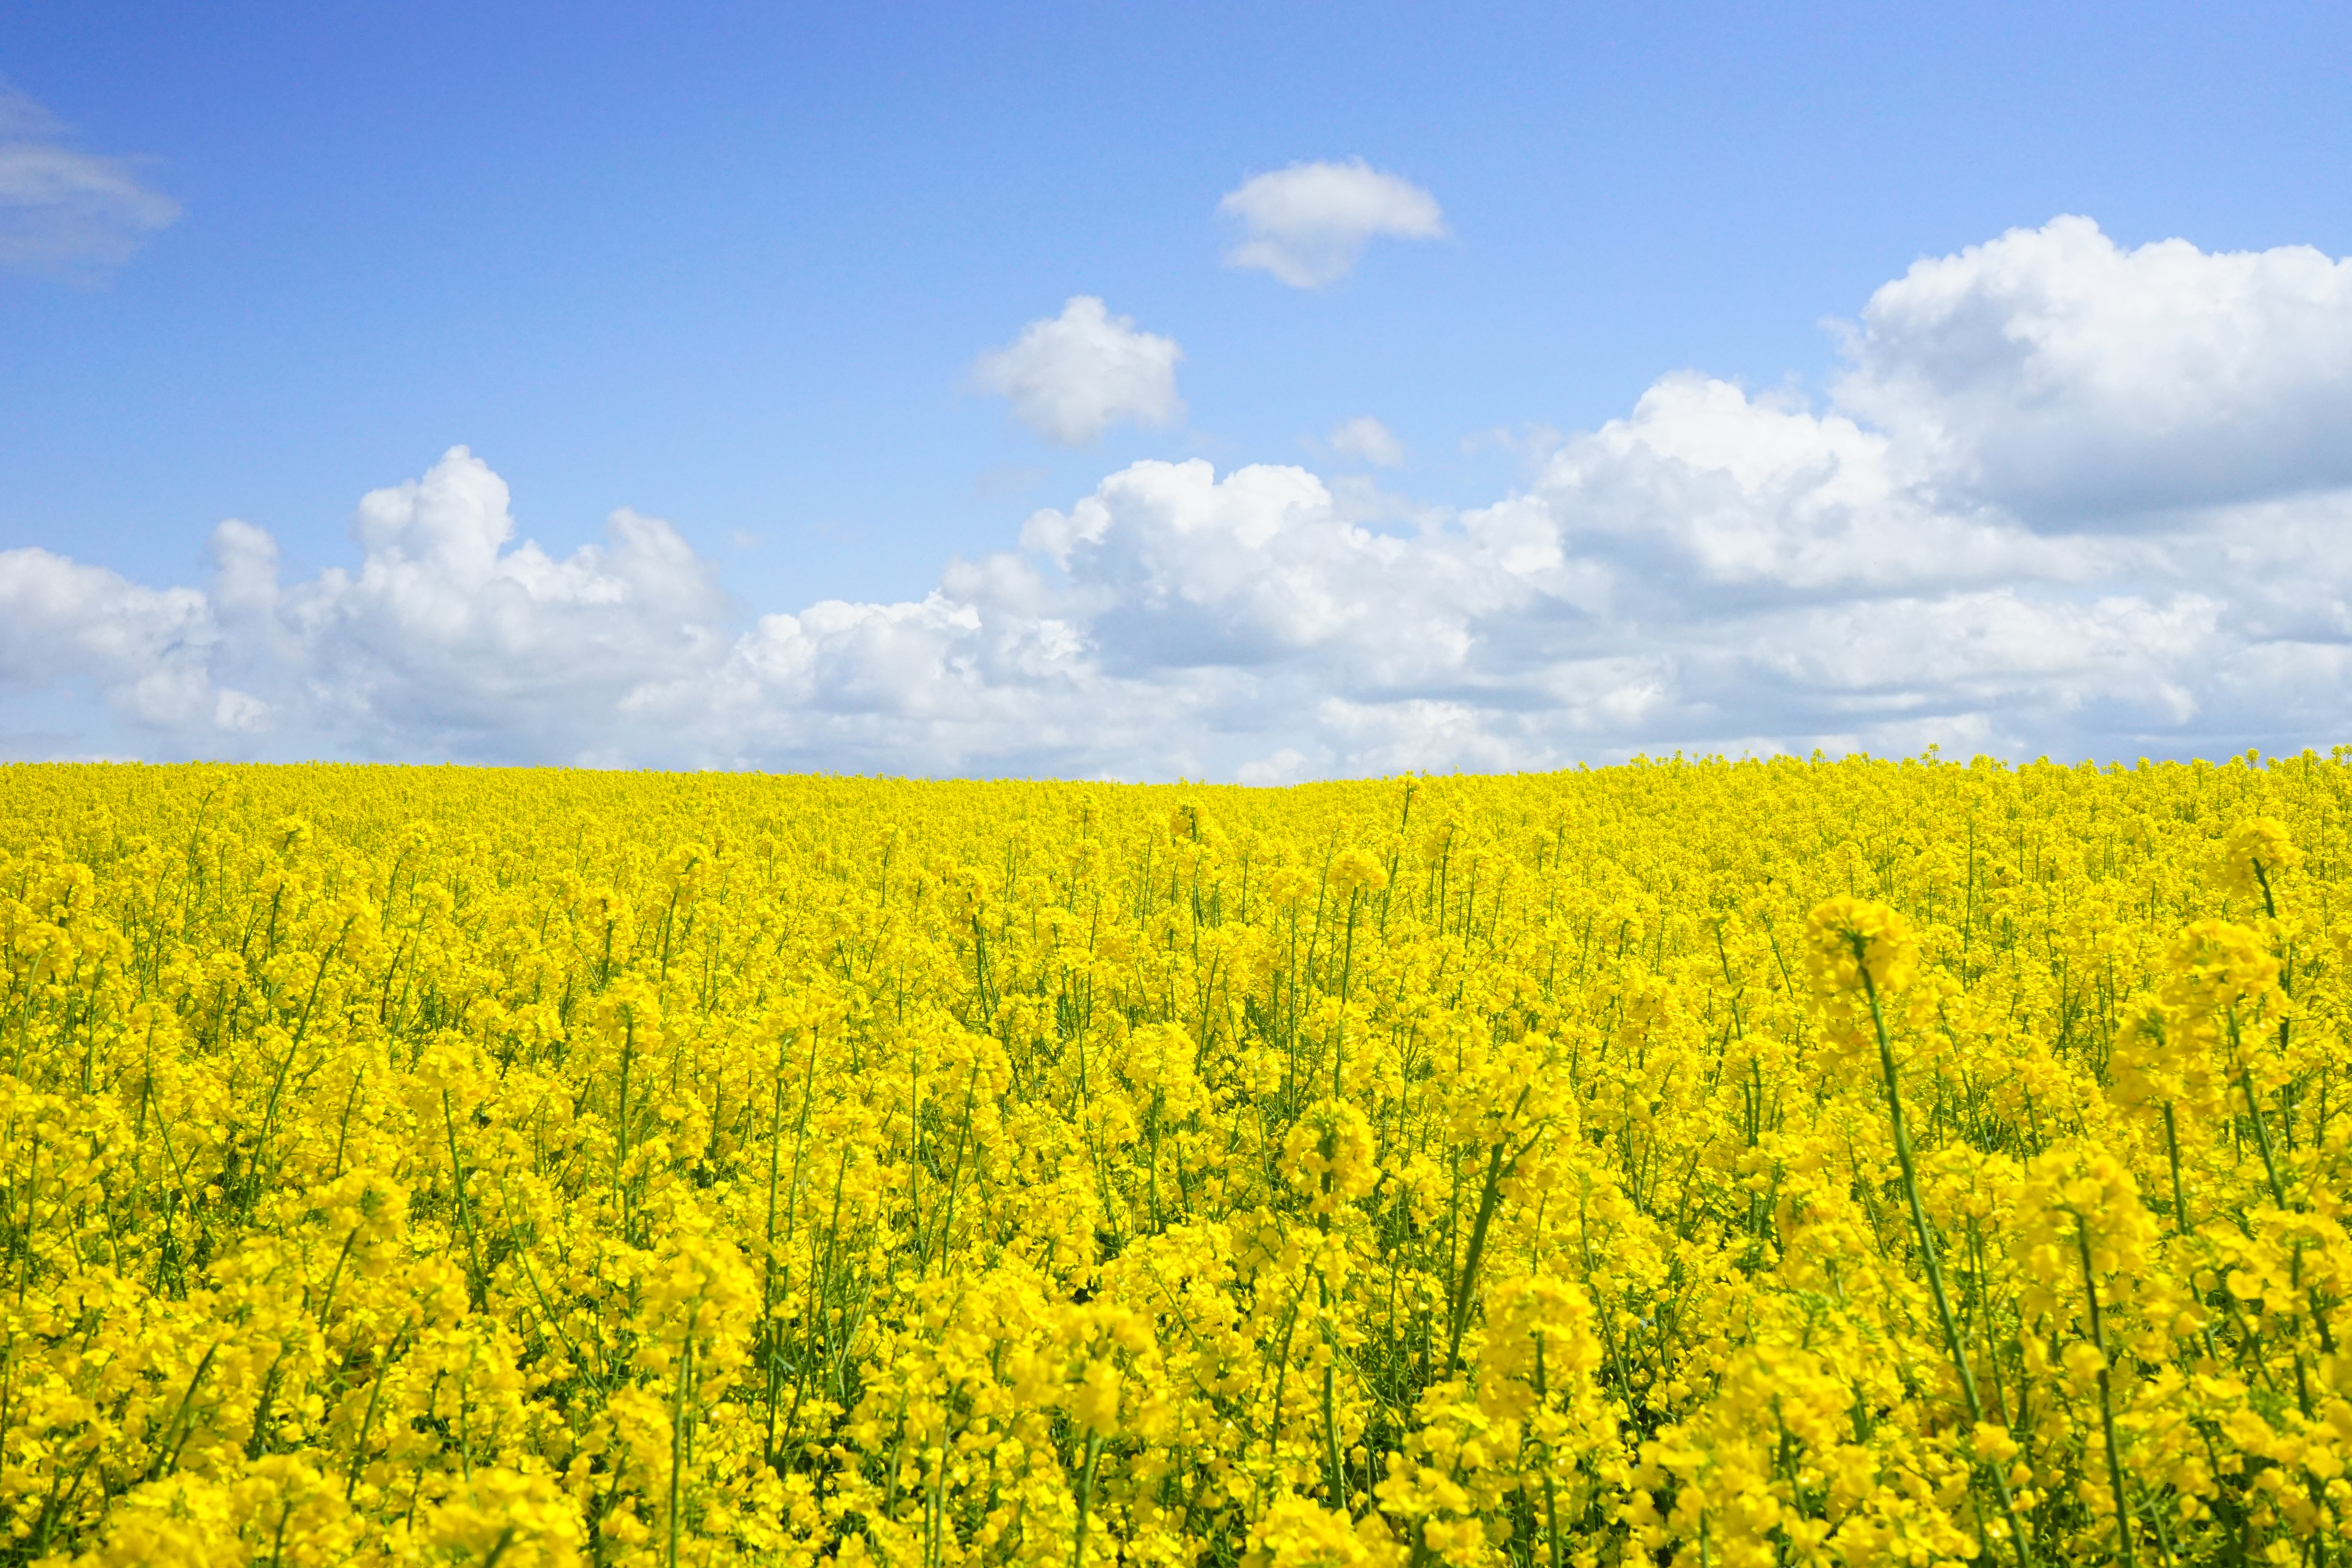
landscape, nature, grass, cloud, plant, sky, field, meadow, prairie, flower, summer, spring, produce, crop, yellow, agriculture, plain, rapeseed, flowers, grassland, crops, canola, mustard, brassica, brassicaceae, oilseed rape, rape blossom, bl tenmeer, field of flowers, flowering plant, field of rapeseeds, rape blossoms, oilseed rape plants, brassica napus, cruciferous plant, ecoregion, mustard plant, mustard and cabbage family, brassica rapa, reps, lewat